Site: brandenburg
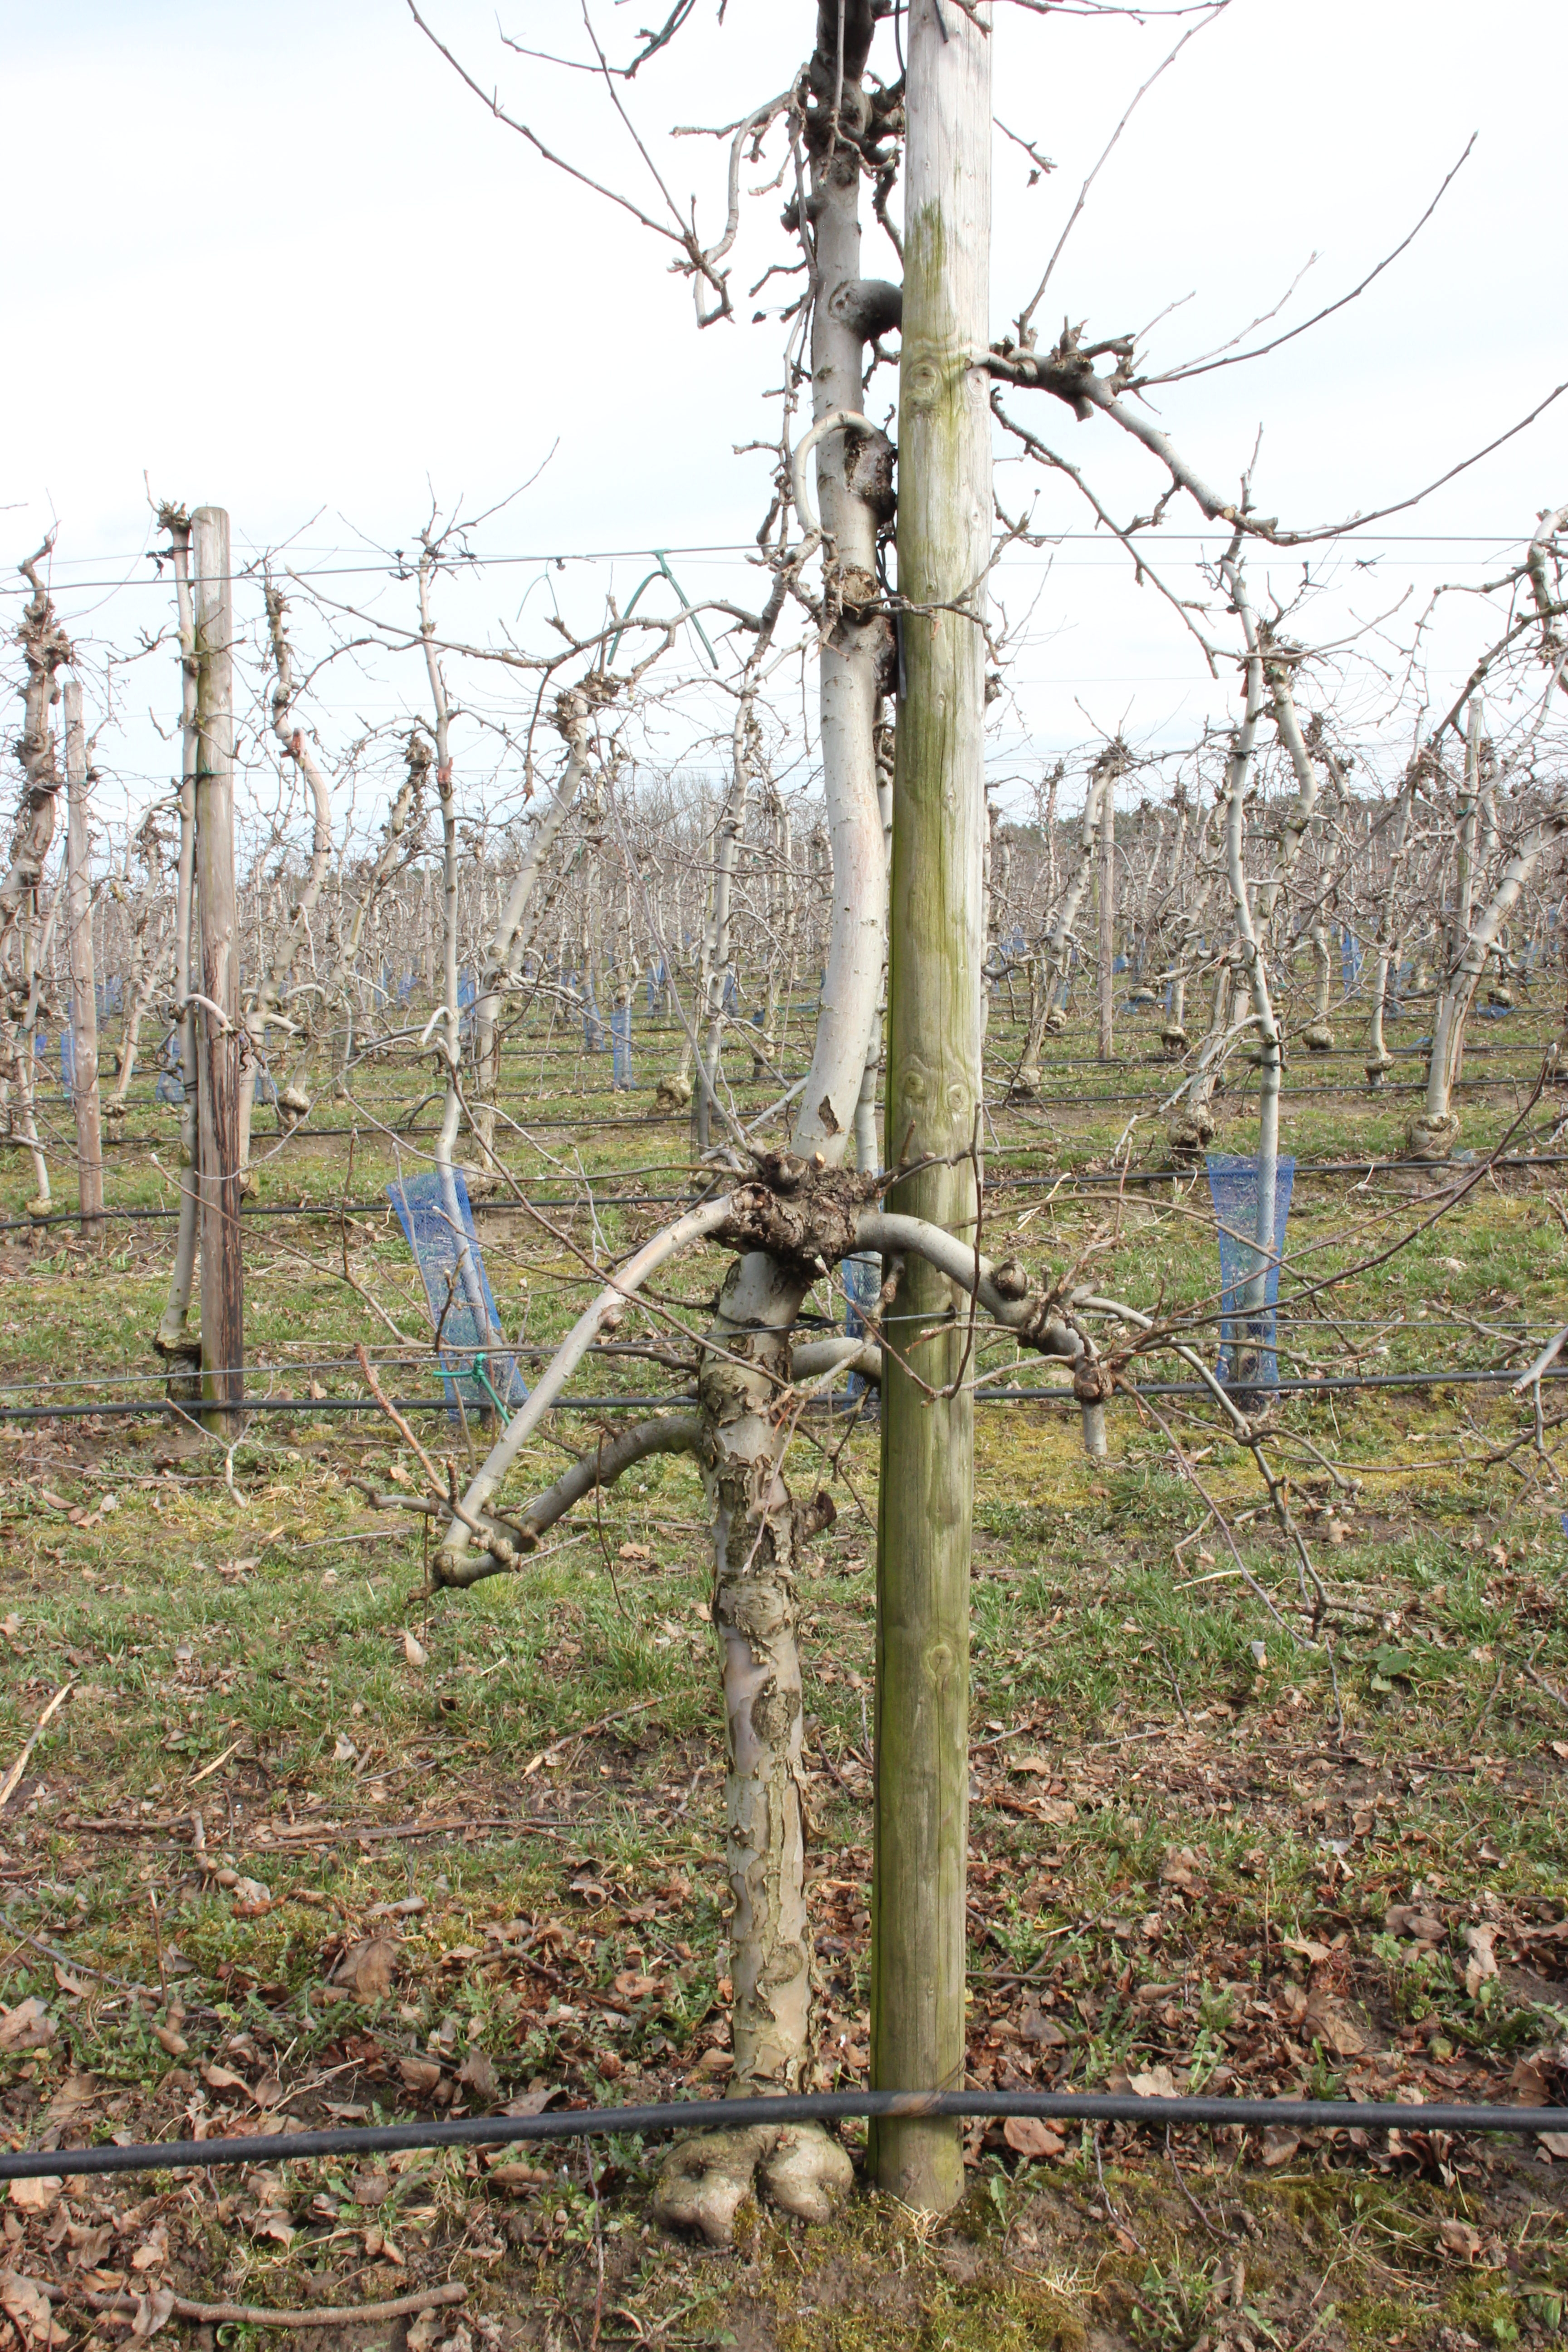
Growth stage (BBCH 01): Bud development